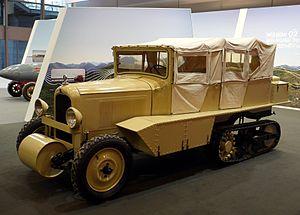
L'autochenille Citroën-Kégresse P17 est un véhicule à propulseur Kégresse adopté en 1929 par l'armée de terre française pour mécaniser son artillerie tractée de 75 mm.